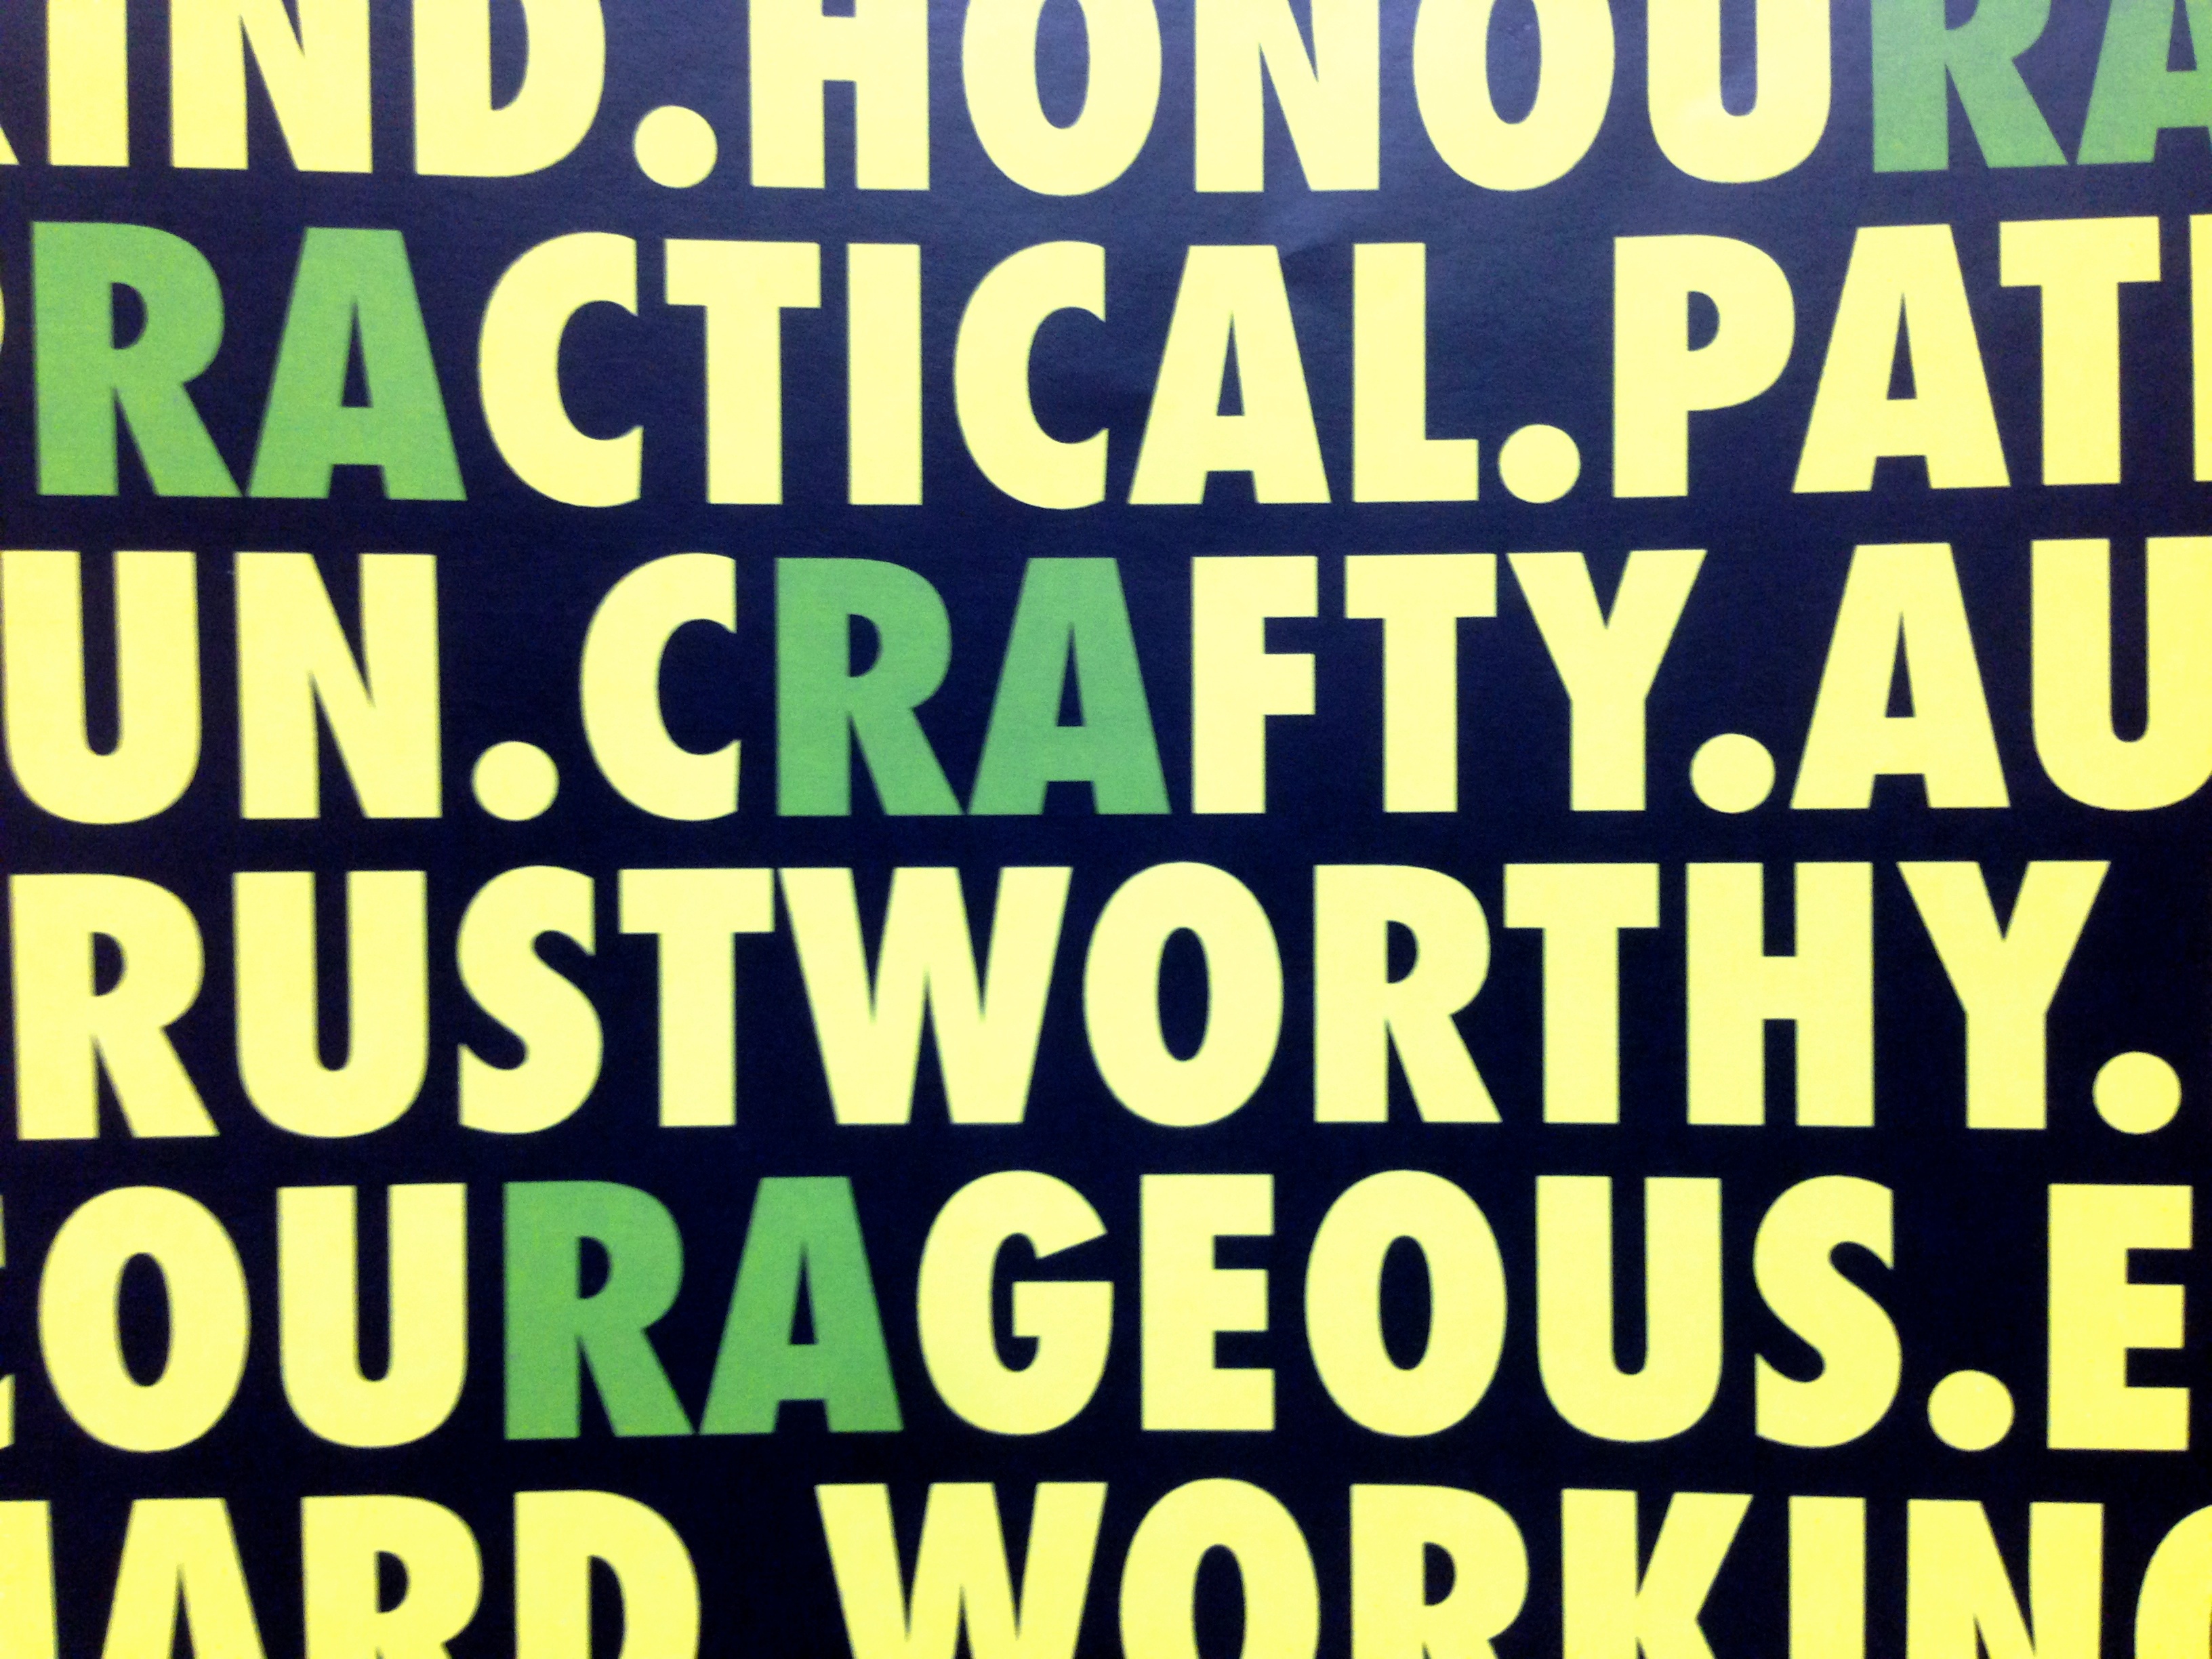
brand, font, text